Gregory Alchevsky

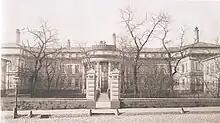
The Moscow Imperial Conservatory in the 1890s

Gregory had outstanding musical abilities from a young age. In 1887, he completed his studies at the Faculty of Physics and Mathematics of Kharkiv University but went on to study at the Moscow Imperial Conservatory, where he studied counterpoint and composition with Sergei Taneyev. He was taught instrumentation by the composer Mikhail Ippolitov-Ivanov. He studied in Rachmaninov's composition and singing classes at the Conservatory; they became good friends. He studied harmony under Anton Arensky.